Baháʼí Faith

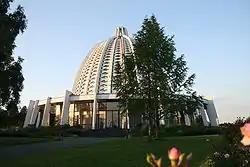
Baháʼí House of Worship, Langenhain, Germany

Bahá'í devotional meetings in most communities currently take place in people's homes or Bahá'í centres, but in some communities Bahá'í Houses of Worship (also known as Bahá'í temples) have been built. Bahá'í Houses of Worship are places where both Baháʼís and non-Baháʼís can express devotion to God. They are also known by the name "Mashriqu'l-Adhkár" (Arabic for "Dawning-place of the remembrance of God"). Only the holy scriptures of the Bahá'í Faith and other religions can be read or chanted inside, and while readings and prayers that have been set to music may be sung by choirs, no musical instruments may be played inside. Furthermore, no sermons may be delivered, and no ritualistic ceremonies practiced. All Bahá'í Houses of Worship have a nine-sided shape (nonagon) as well as nine pathways leading outward and nine gardens surrounding them. There are currently eight "continental" Bahá'í Houses of Worship and some local Bahá'í Houses of Worship completed or under construction. The Bahá'í writings also envision Bahá'í Houses of Worship being surrounded by institutions for humanitarian, scientific, and educational pursuits, though none has yet been built up to such an extent.